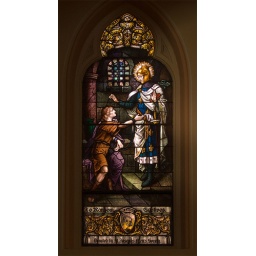
Saint George Catholic Church, in Hermann, Missouri - stained glass window 3.jpg